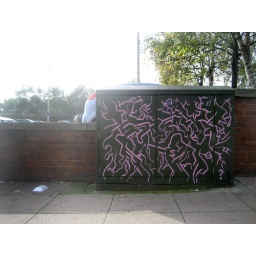
Freestyle drawing on utility box near Somerfield car park, St. Mary's Road, Garston Village, Liverpool.